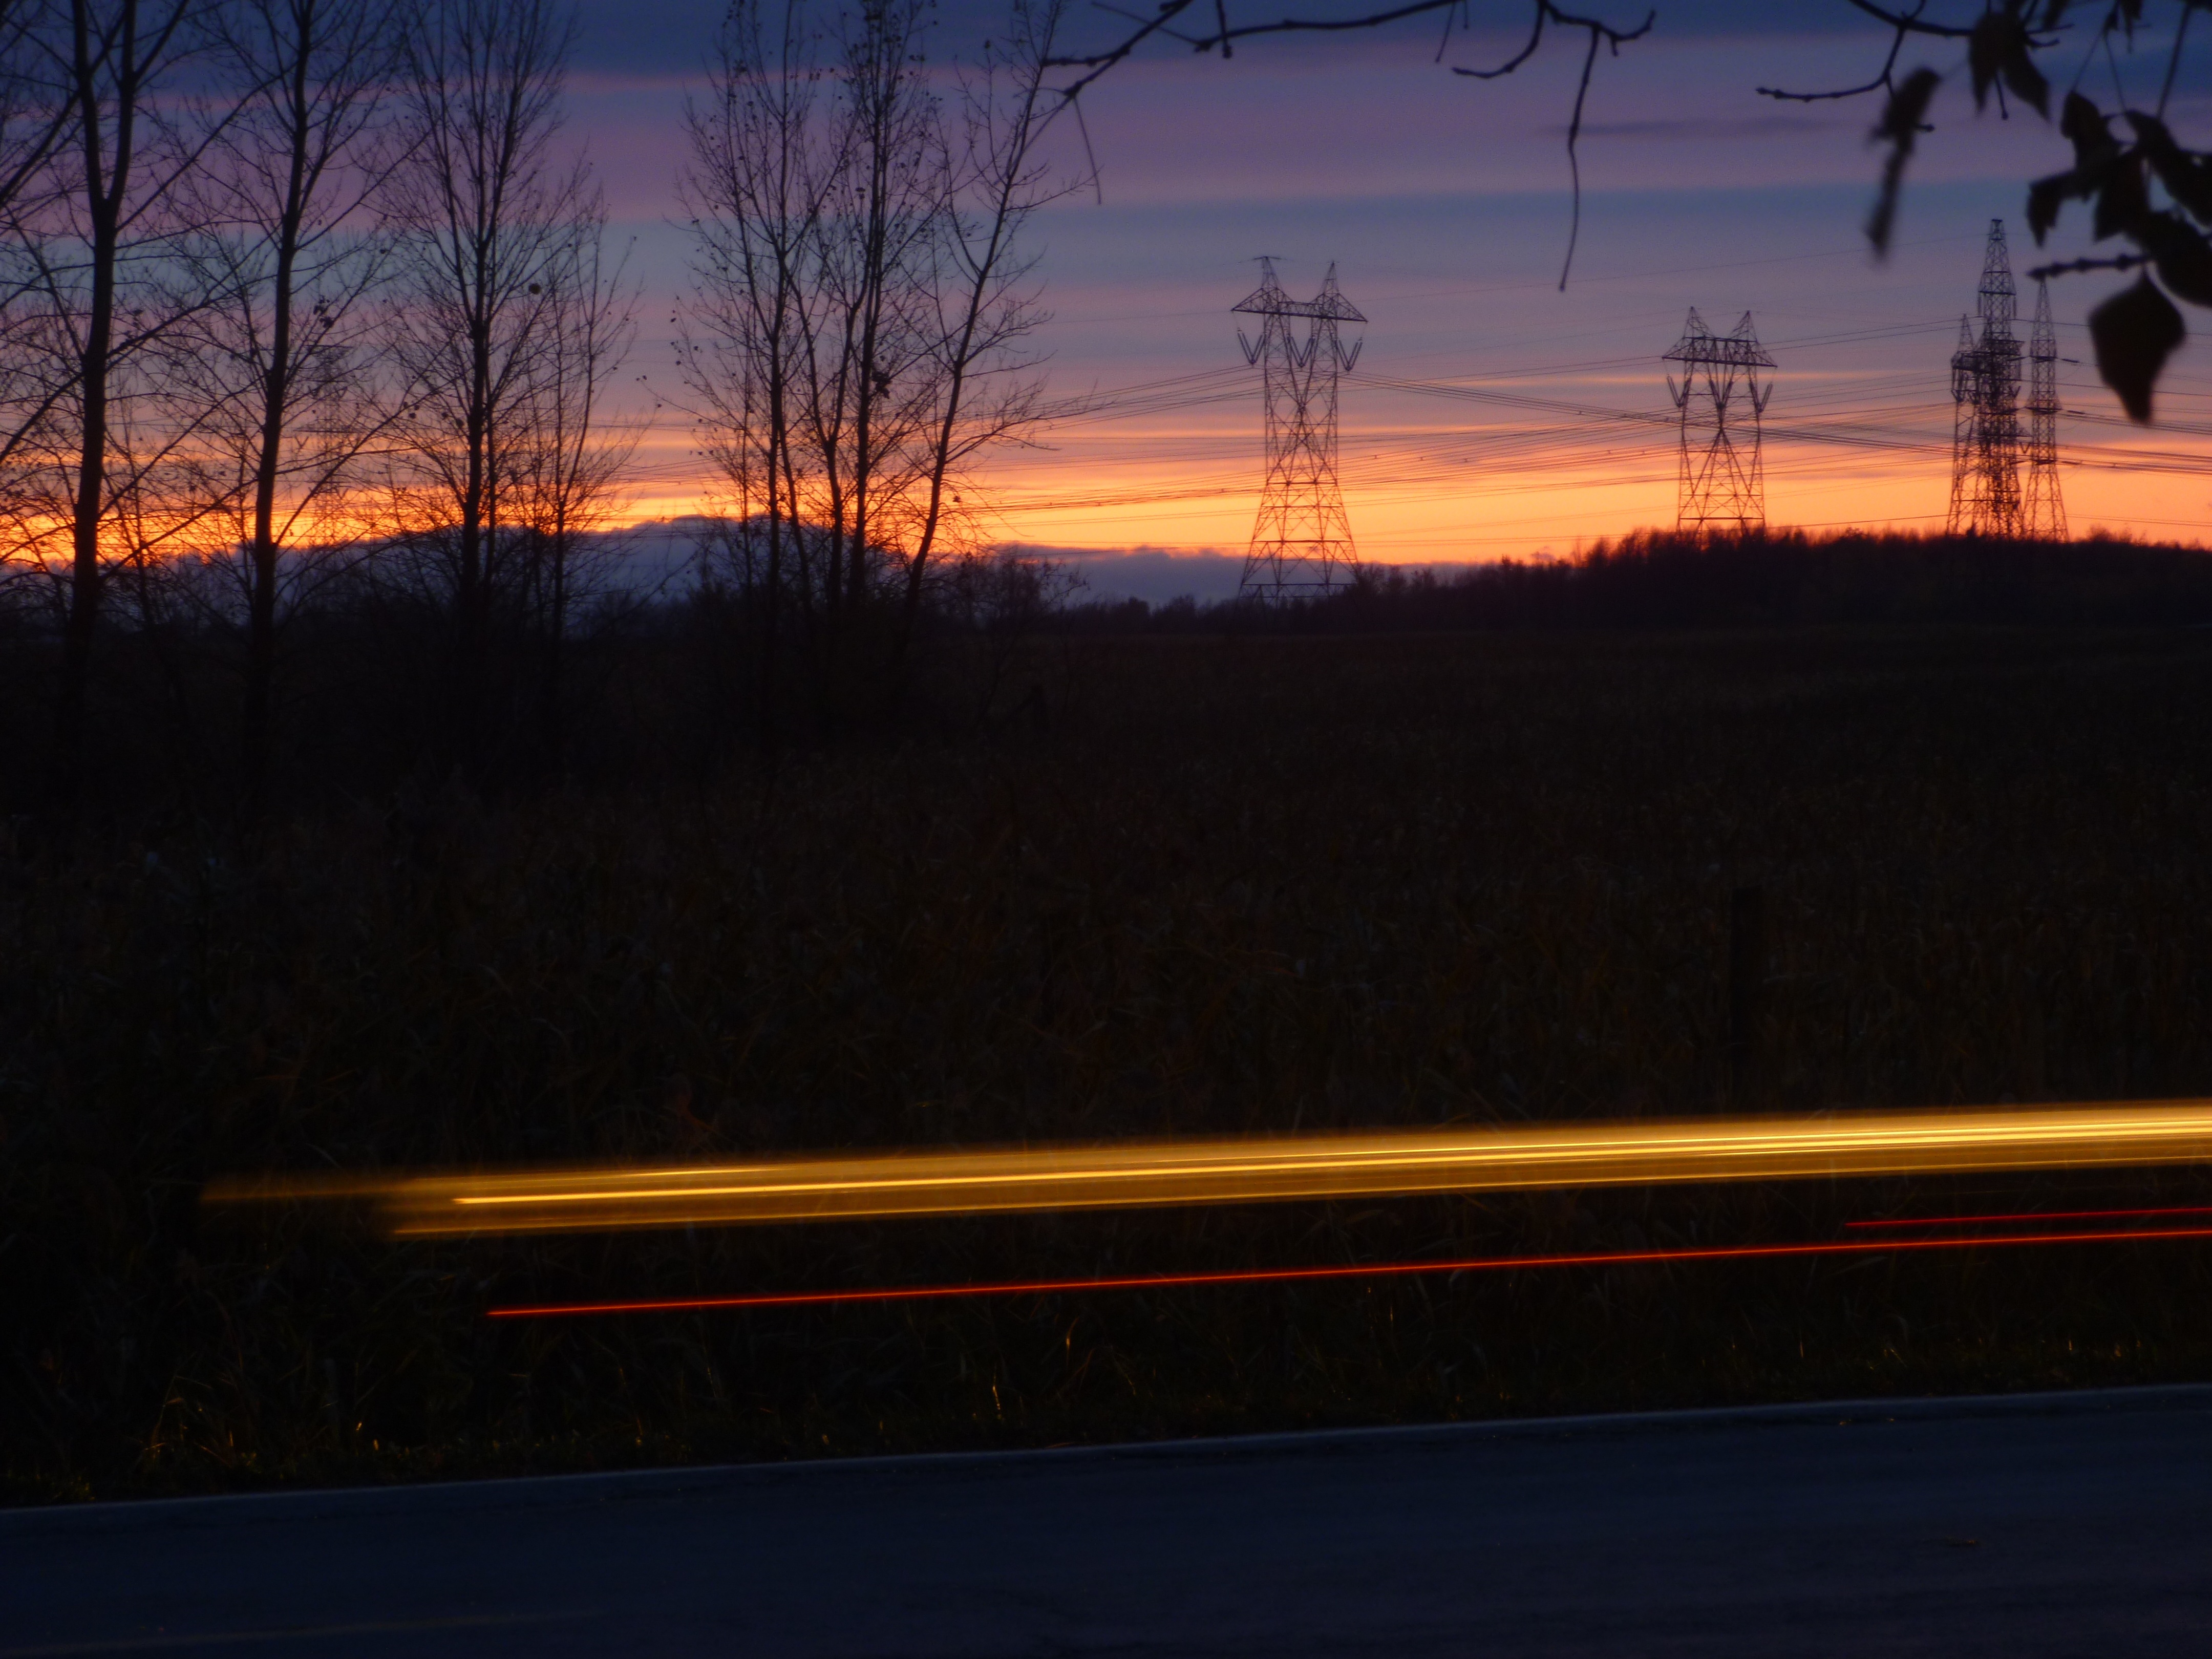
branch, light, cloud, lighthouse, sky, sun, sunrise, sunset, field, night, morning, dawn, city, atmosphere, dusk, evening, twilight, reflection, darkness, movement, pylon, clouds, fast